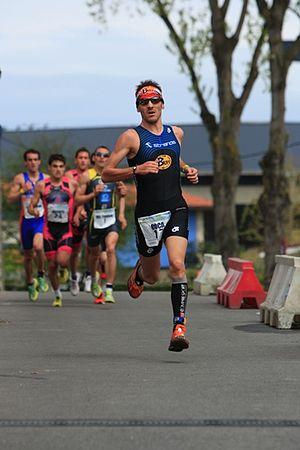
Roger Roca Dalmau Championnat d'Espagne de duathlon 2010
Roger Roca Dalmau né le 6 mai 1978 à Igualada en Espagne est un duathlète et coureur de fond professionnel, champion du monde de duathlon en 2011.